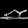
Label: Sandal